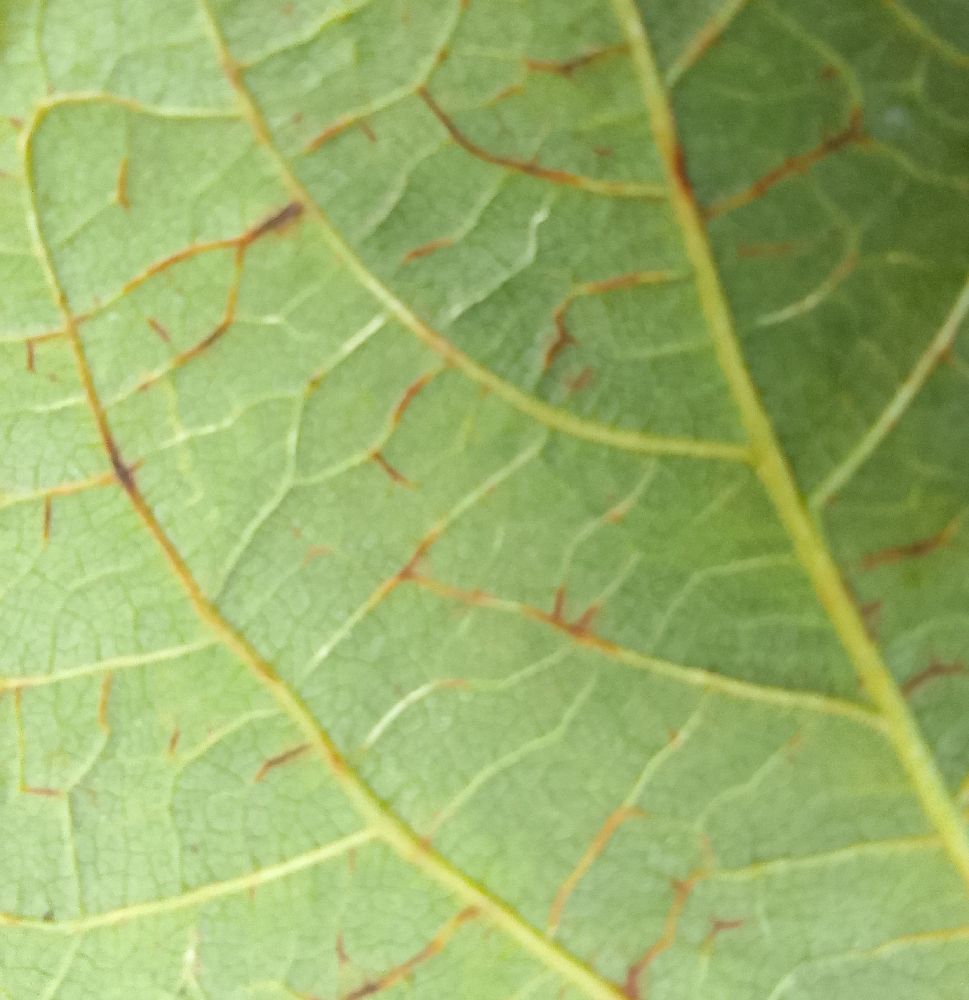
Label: anthracnose